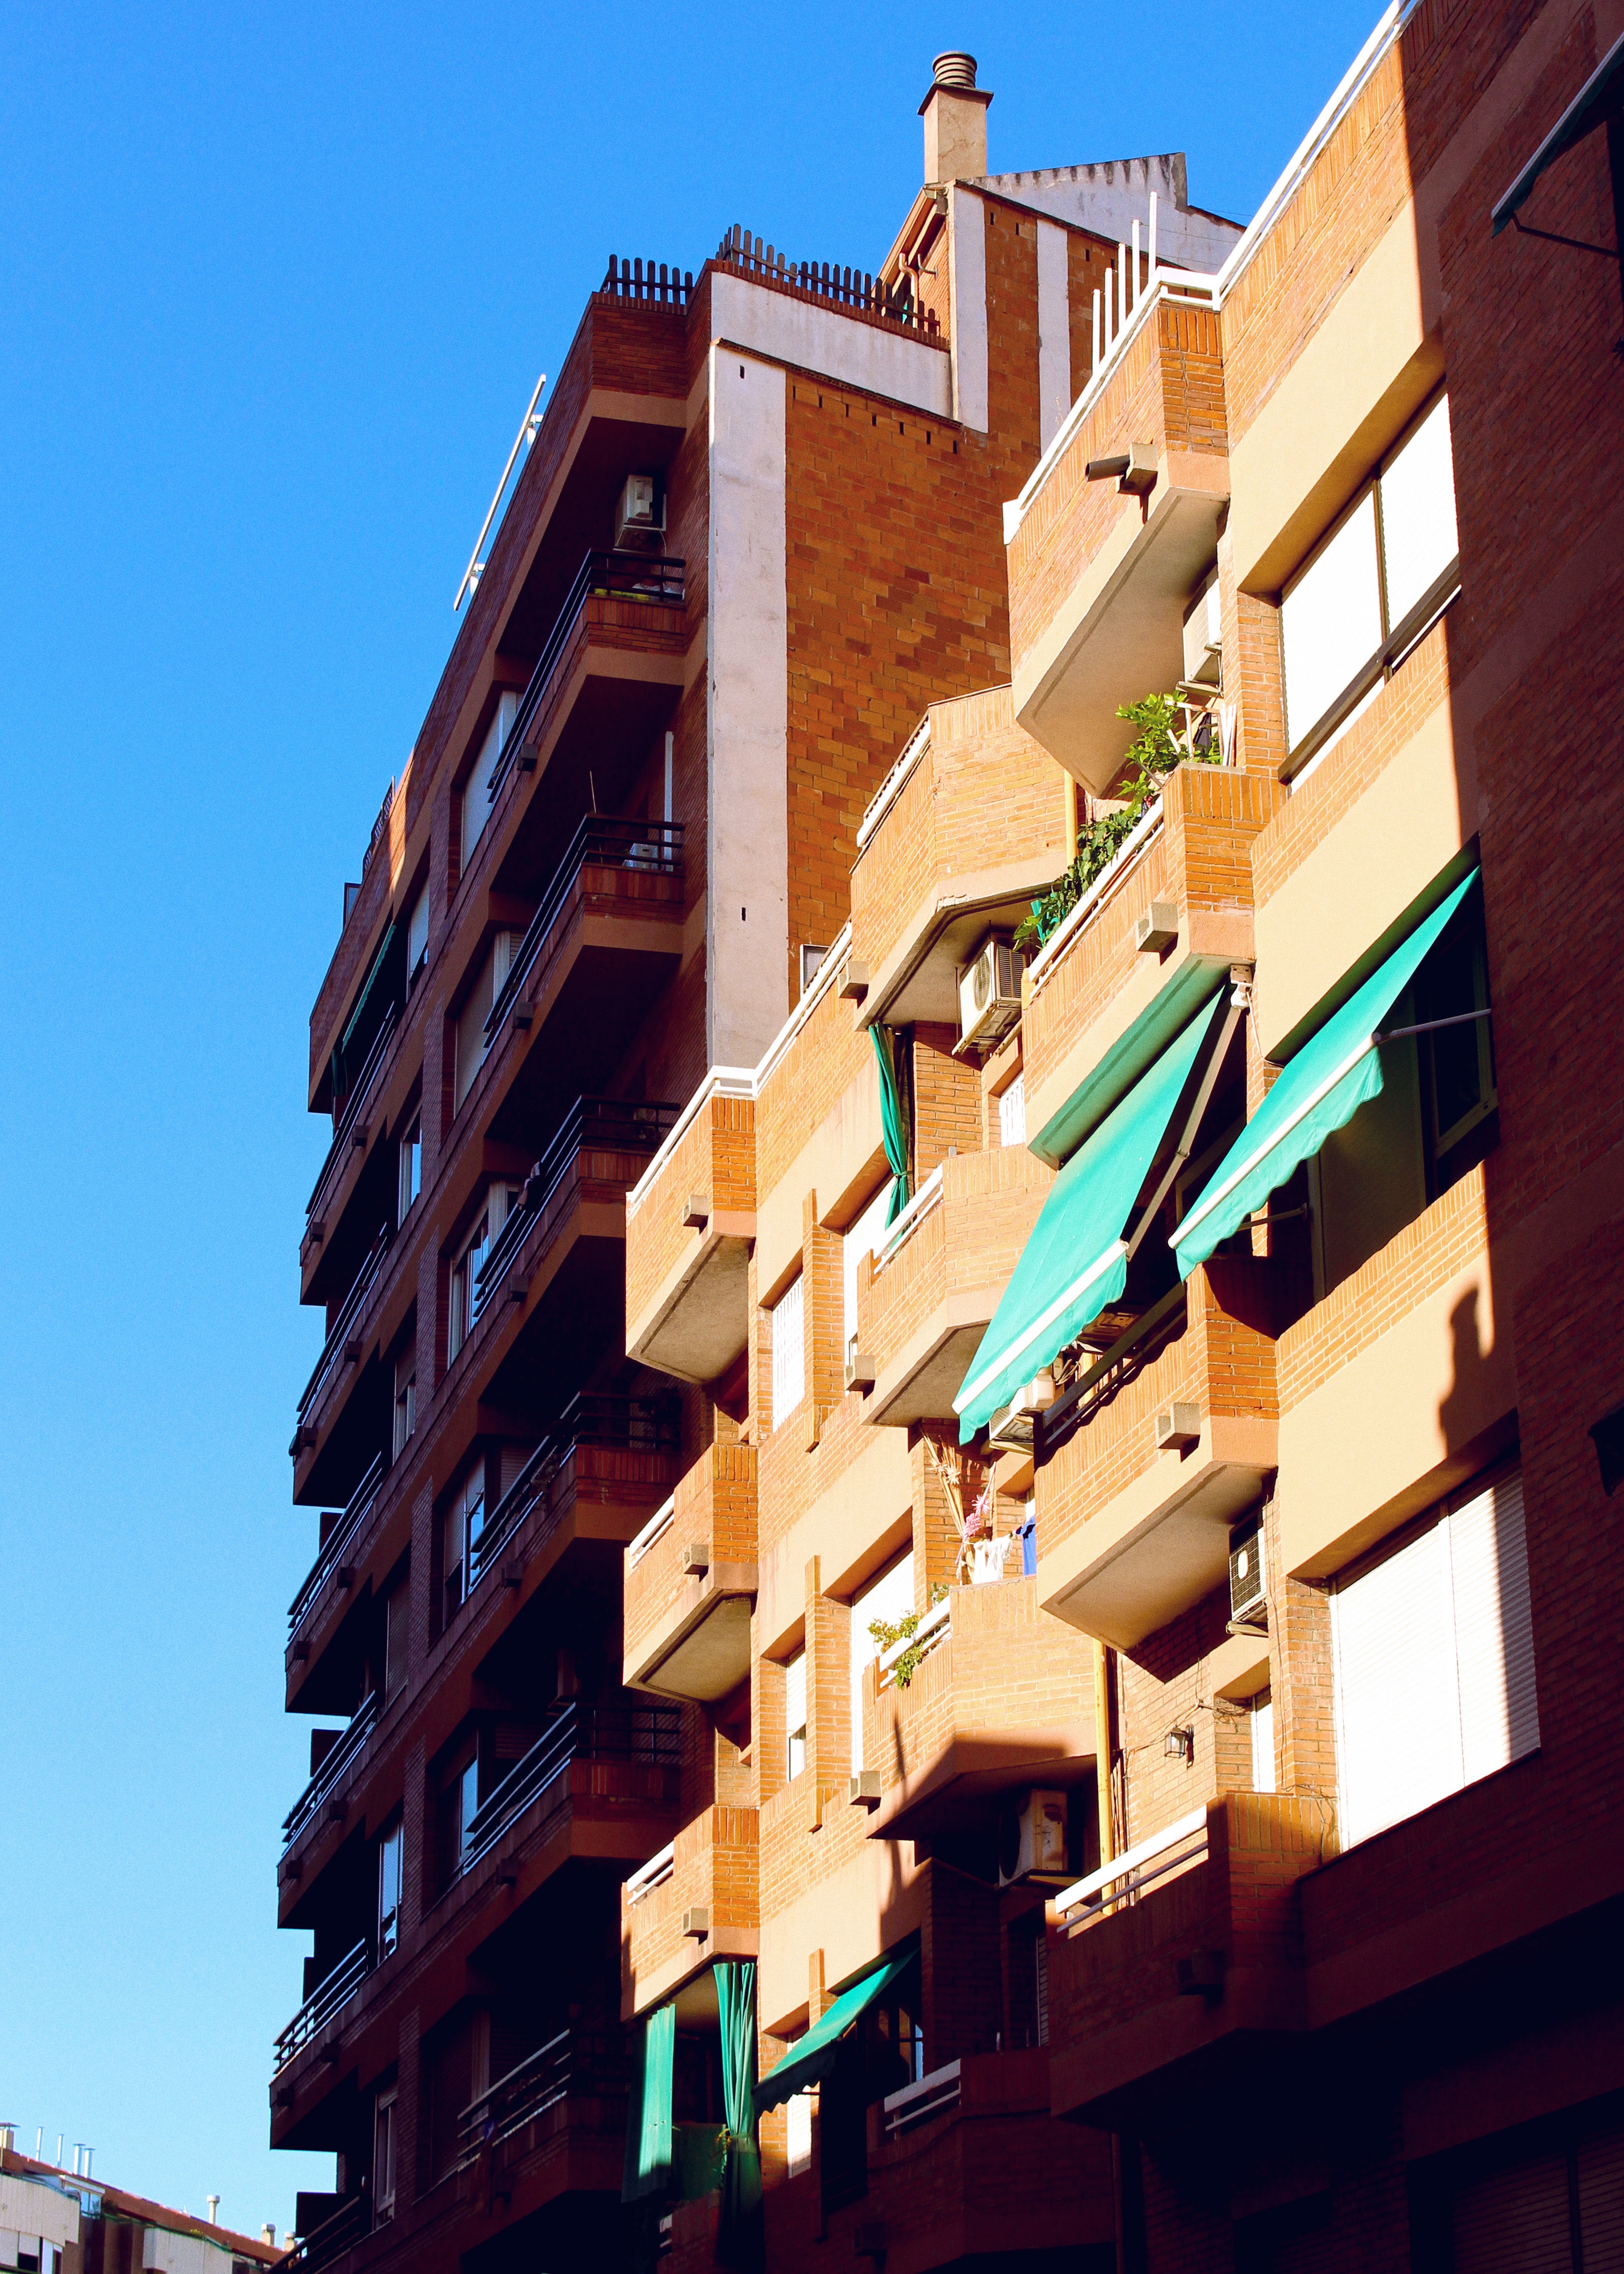
architecture, house, building, downtown, facade, apartment, tower block, condominium, neighbourhood, residential area